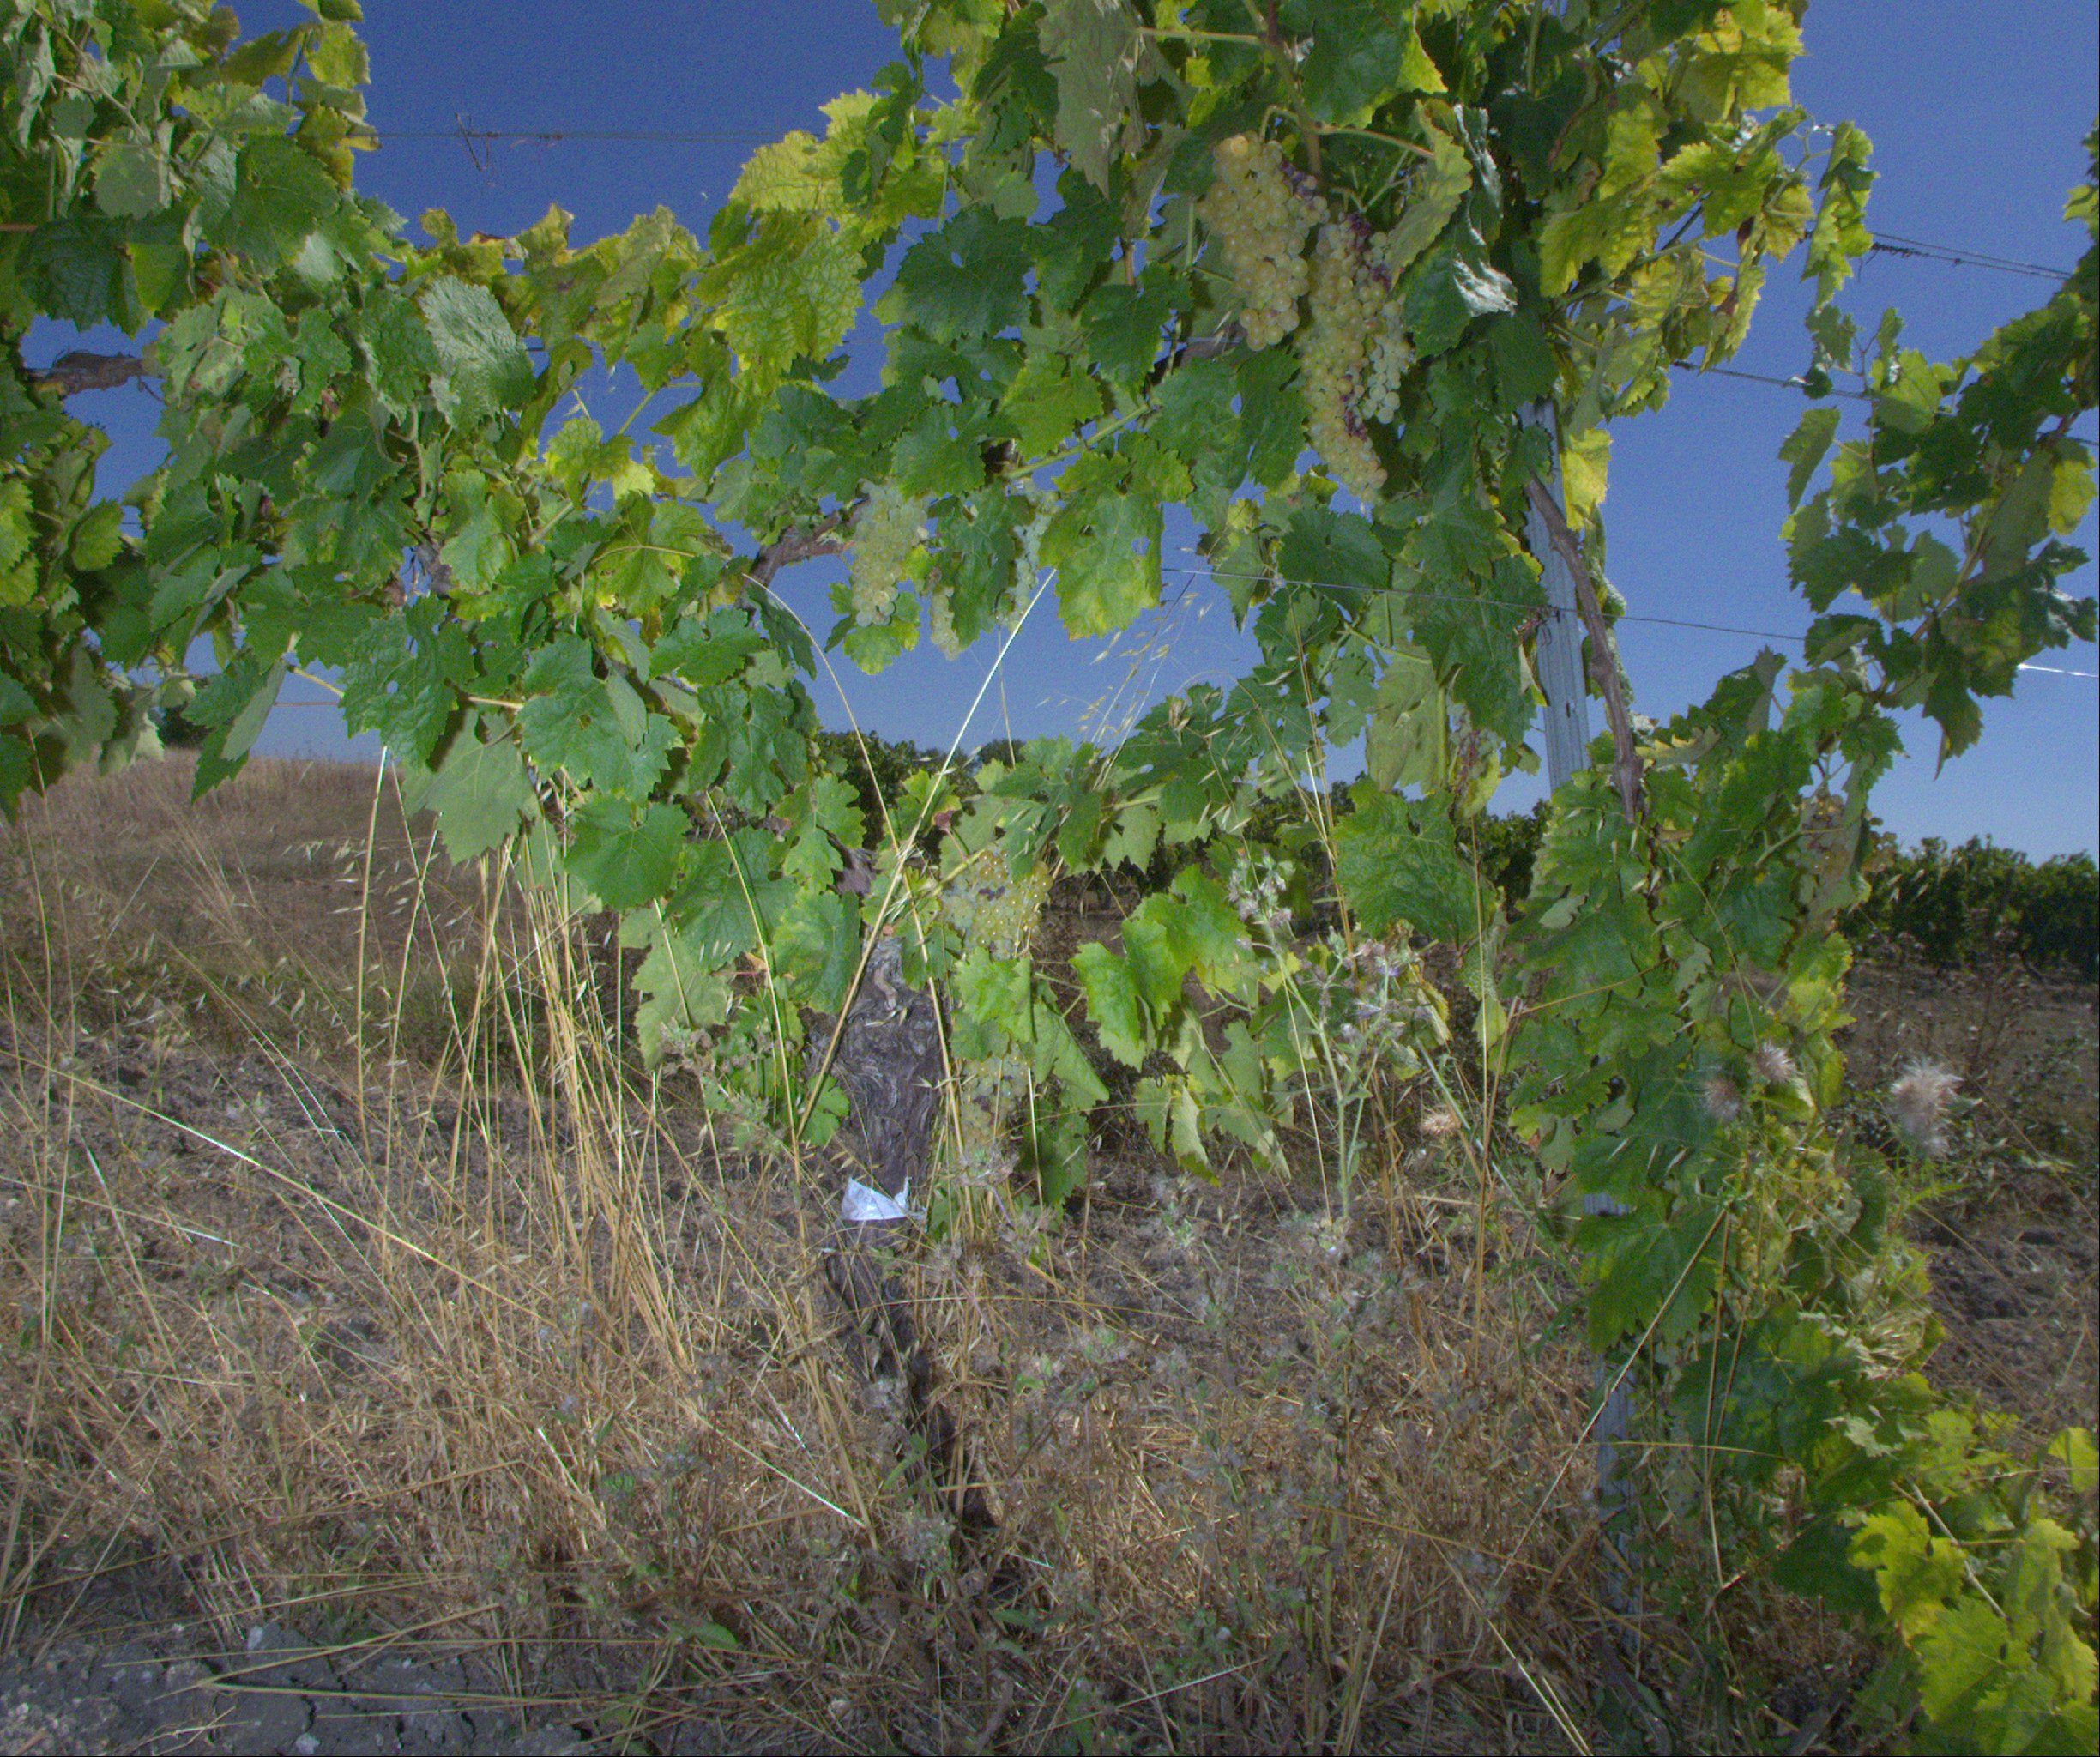
Grape variety: ugni-blanc
Disease: Flavescence dorée (fd)